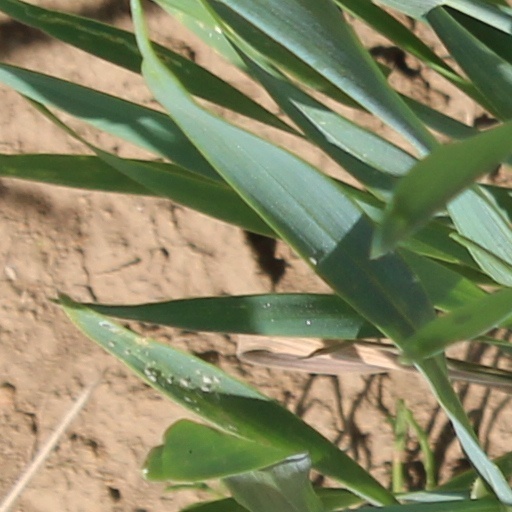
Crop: wheat